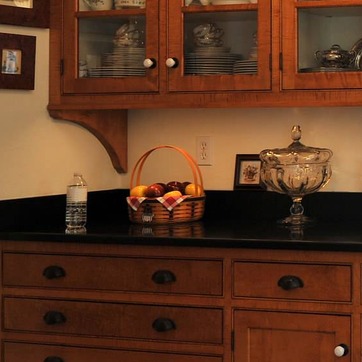
Material: food